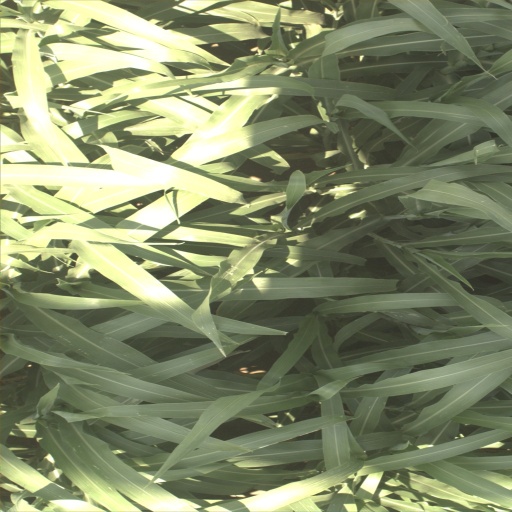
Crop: sorghum